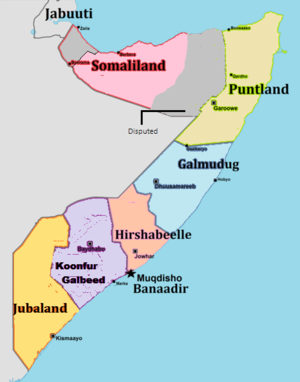
Sool est une région administrative, du nord de la Somalie, de l'est du Somaliland, enclavée, limitrophe de l'Éthiopie.